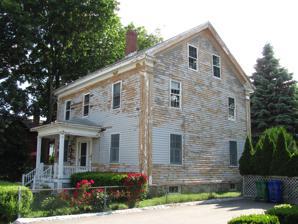
Building: Henry Bigelow House
Country: United States of America
Year built: 1830
Historic house in Massachusetts, United States United States historic place Henry Bigelow House U.S. National Register of Historic Places Henry Bigelow House Show map of Massachusetts Show map of the United States Location 15 Bigelow Terr., Newton Corner , Newton, Massachusetts Coordinates 42°21′33″N 71°11′14″W / 42.35917°N 71.18722°W / 42.35917; -71.18722 Area less than one acre Built 1830 ( 1830 ) Architectural style Greek Revival MPS Newton MRA NRHP reference No. 86001774 Added to NRHP September 4, 1986 The Henry Bigelow House is a historic house in the Newton Corner village of Newton, Massachusetts .  Built about 1830, it is a good local example of Greek Revival architecture, important as home to Henry Bigelow, a prominent local educator and philanthropist.  On September 4, 1986, it was added to the National Register of Historic Places . Description and history The Henry Bigelow House is located in a residential area north of the central commercial area of Newton Corner.  It is located on the west side of Bigelow Terrace, a dead-end spur extending southward from Boyd Street in neighboring Watertown .  The mailing address of this property is in Watertown. The house is a 2 + 1 ⁄ 2 -story wood-frame structure, three bays wide, with a side-gable roof and clapboard siding.  Its Greek Revival features include corner pilasters and an entablature below the eave.  The center entrance is sheltered by a single-story hip-roofed porch, with square posts supporting an entablature and hip roof with balustrade. This house appears to have been built in the 1840s, and was first located on Washington Street, where it is described as being owned by the Pool family.  By 1850, it is owned by the family of Henry F. Bigelow.  Bigelow is locally prominent as a leading member of the school board, and as a driving force behind the creation of the Newton Free Library and Newton Cemetery.  At the time of his tenure, Newton's schools were recognized as among the nation's most progressive.  Bigelow Terrace and the Bigelow Middle School are named in his honor.  The house was moved from Washington Street to this location in 1895, occasioned by the widening of the railroad right-of-way next to that road. See also Dr. Henry Jacob Bigelow House , Newton, Massachusetts National Register of Historic Places listings in Newton, Massachusetts References